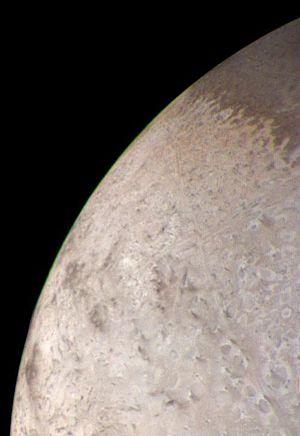
Uhlanga Regio est une région d'albédo située sur le satellite Triton de la planète Neptune par 37° S et 357° E.